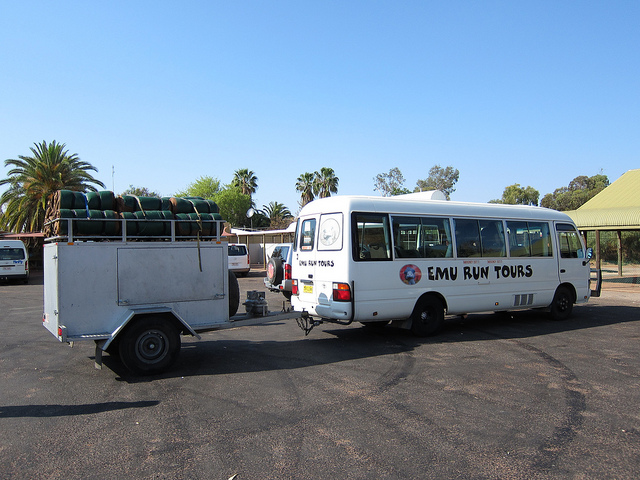
a white bus pulling a load cart in the park

A bus pulling a trailer full of tires in it.

An old tour bus pulling a trailer full of luggage.

a white and black bus is pulling a trailer